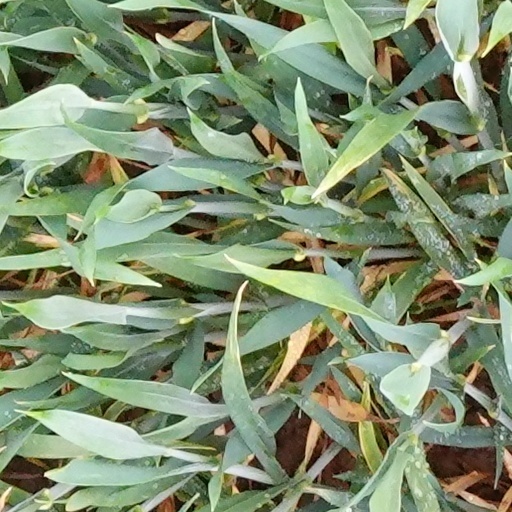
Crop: wheat